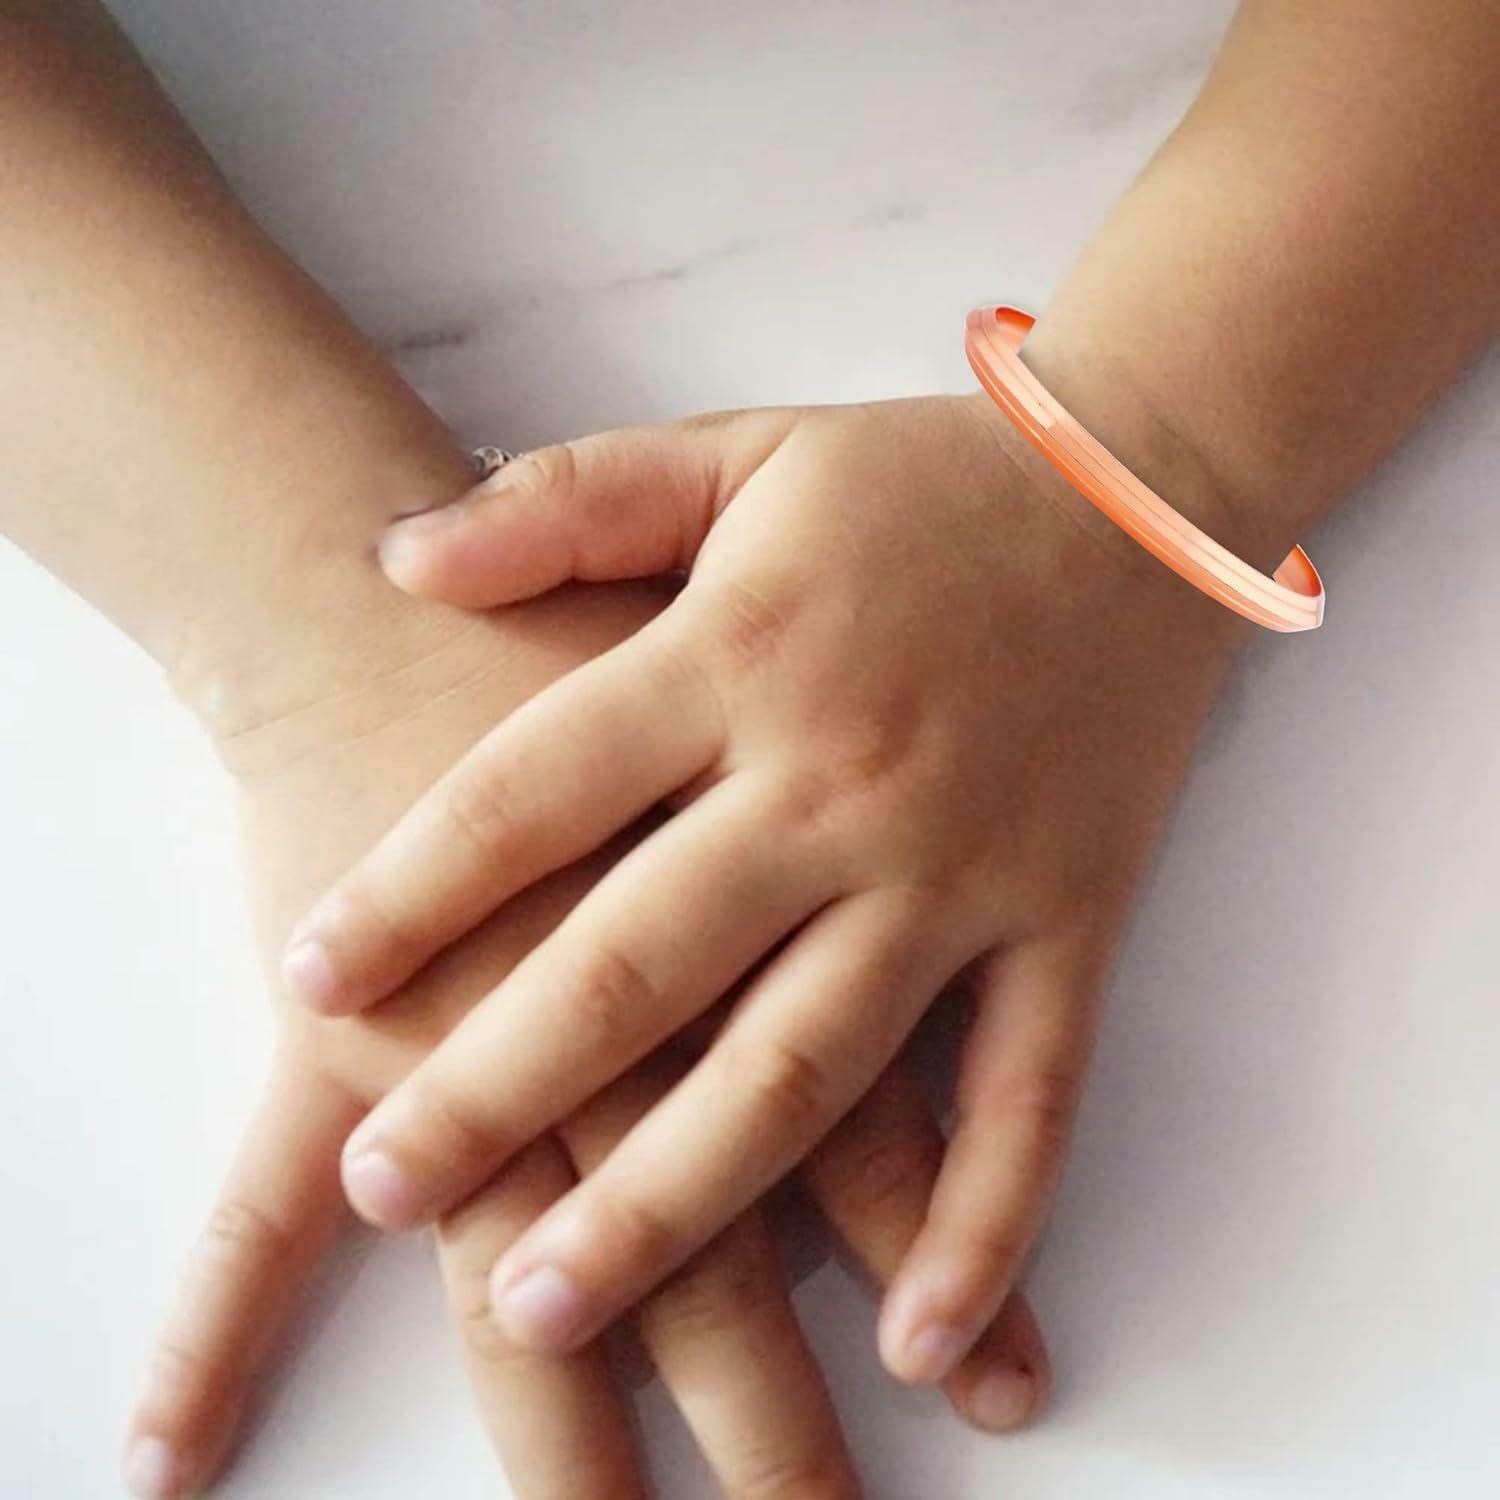
Morir Copper For Unisex Child 1 0
Type: Anklet
Brand: MORIR
Price: Rs. 299
 Copper bracelet anklet (kada) for new born baby girl or baby boy (0 to 1 year old) pack of one. copper. copper is an essential nutrient for the body. together with iron, it enables the body to form red blood cells. it helps maintain healthy bones, blood vessels, nerves, and immune function, and it contributes to iron absorption.
Features: Copper Bracelet Anklet (Kada) For New Born Baby Girl Or Baby Boy (0 To 1 Year Old) Pack Of One,Wearing Copper Kada Has Been Considered To Effectsly Affect The Human Body.,Perfect For Newly Borns To (0-2) Years Baby Girl & Baby Boy.,Copper. Copper Is An Essential Nutrient For The Body. Together With Iron, It Enables The Body To Form Red Blood Cells. It Helps Maintain Healthy Bones, Blood Vessels, Nerves, And Immune Function, And It Contributes To Iron Absorption.,Anklet/Bracelet Unisex Babies Kids Jewellery -Set Of One